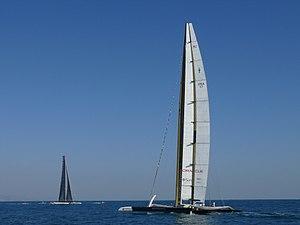
La Coupe de l'America 2010 est la 33ᵉ édition de la Coupe de l'America. Cette régate s'est disputée en deux manches les 12 et 14 février 2010 à Valence en Espagne. Comme le veut la règle, la course s'est déroulée entre deux bateaux : le tenant du titre, ou « defender », et un « challenger ». C'était la première fois depuis 1988 que des multicoques furent alignés dans cette course.